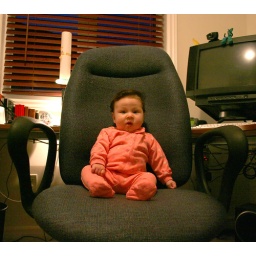
A big girl sitting in the office